Nina van den Brink

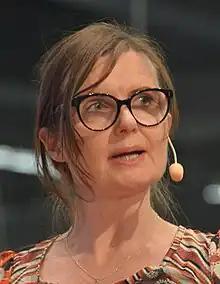
Nina van den Brink

Nina Margita van den Brink (born 6 September 1966) is a Finnish-Swedish author and journalist. She won the August Prize in 2022.